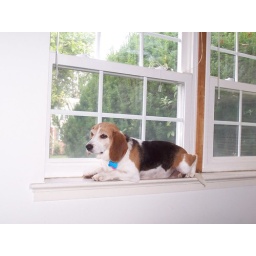
Annie the dog lounging in the window sill.